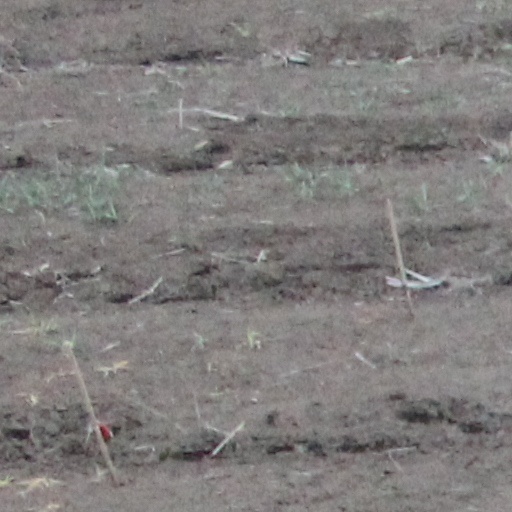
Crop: wheat